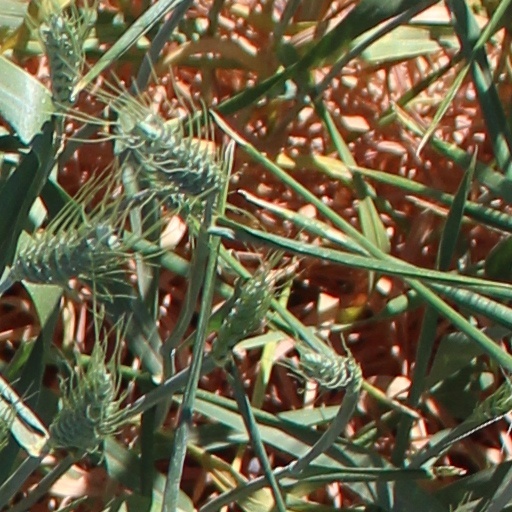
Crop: wheat